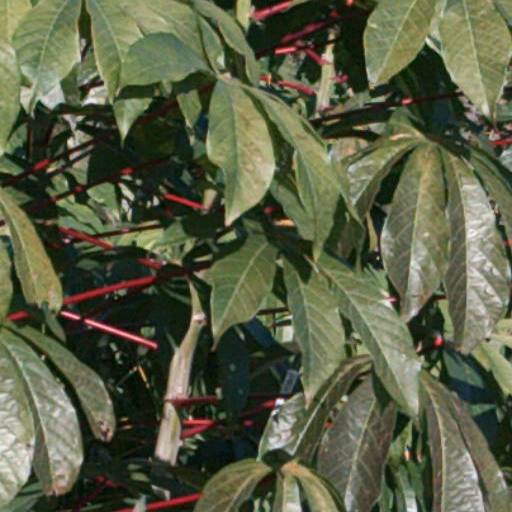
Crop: cassava